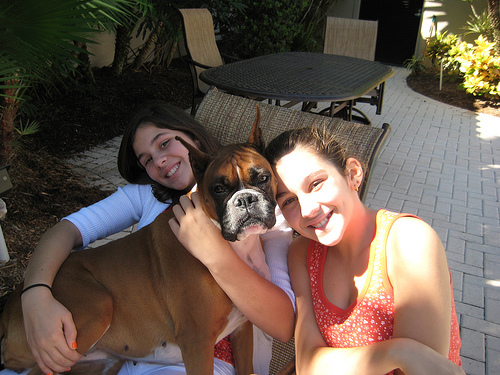
Breed: boxer